Annalisa

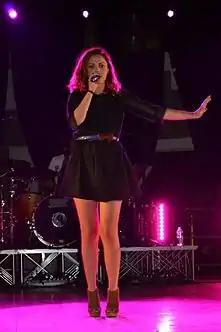

In 2011 Annalisa took part at the 10th edition of the Italian talent show "Amici di Maria De Filippi" where she finished second and also received the critics' prize. In March 2011 her first album "Nali" was released; it reached number 2 in the official Italian album chart by FIMI, and was certified platinum. Her first single "Diamante lei e luce lui", which in 2012 reached the ninth position in the official Italian single chart, was certified gold. In addition this single won the Premio Videoclip Italiano 2011. Her second single "Giorno per giorno" was released on 27 May 2011.